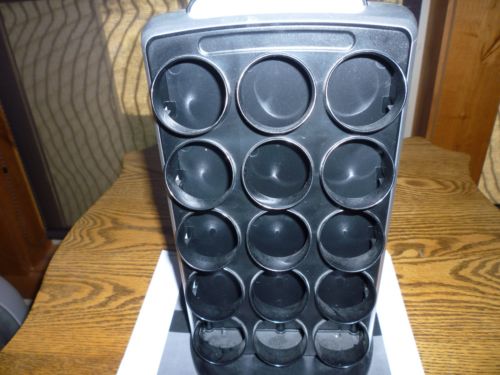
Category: coffee maker